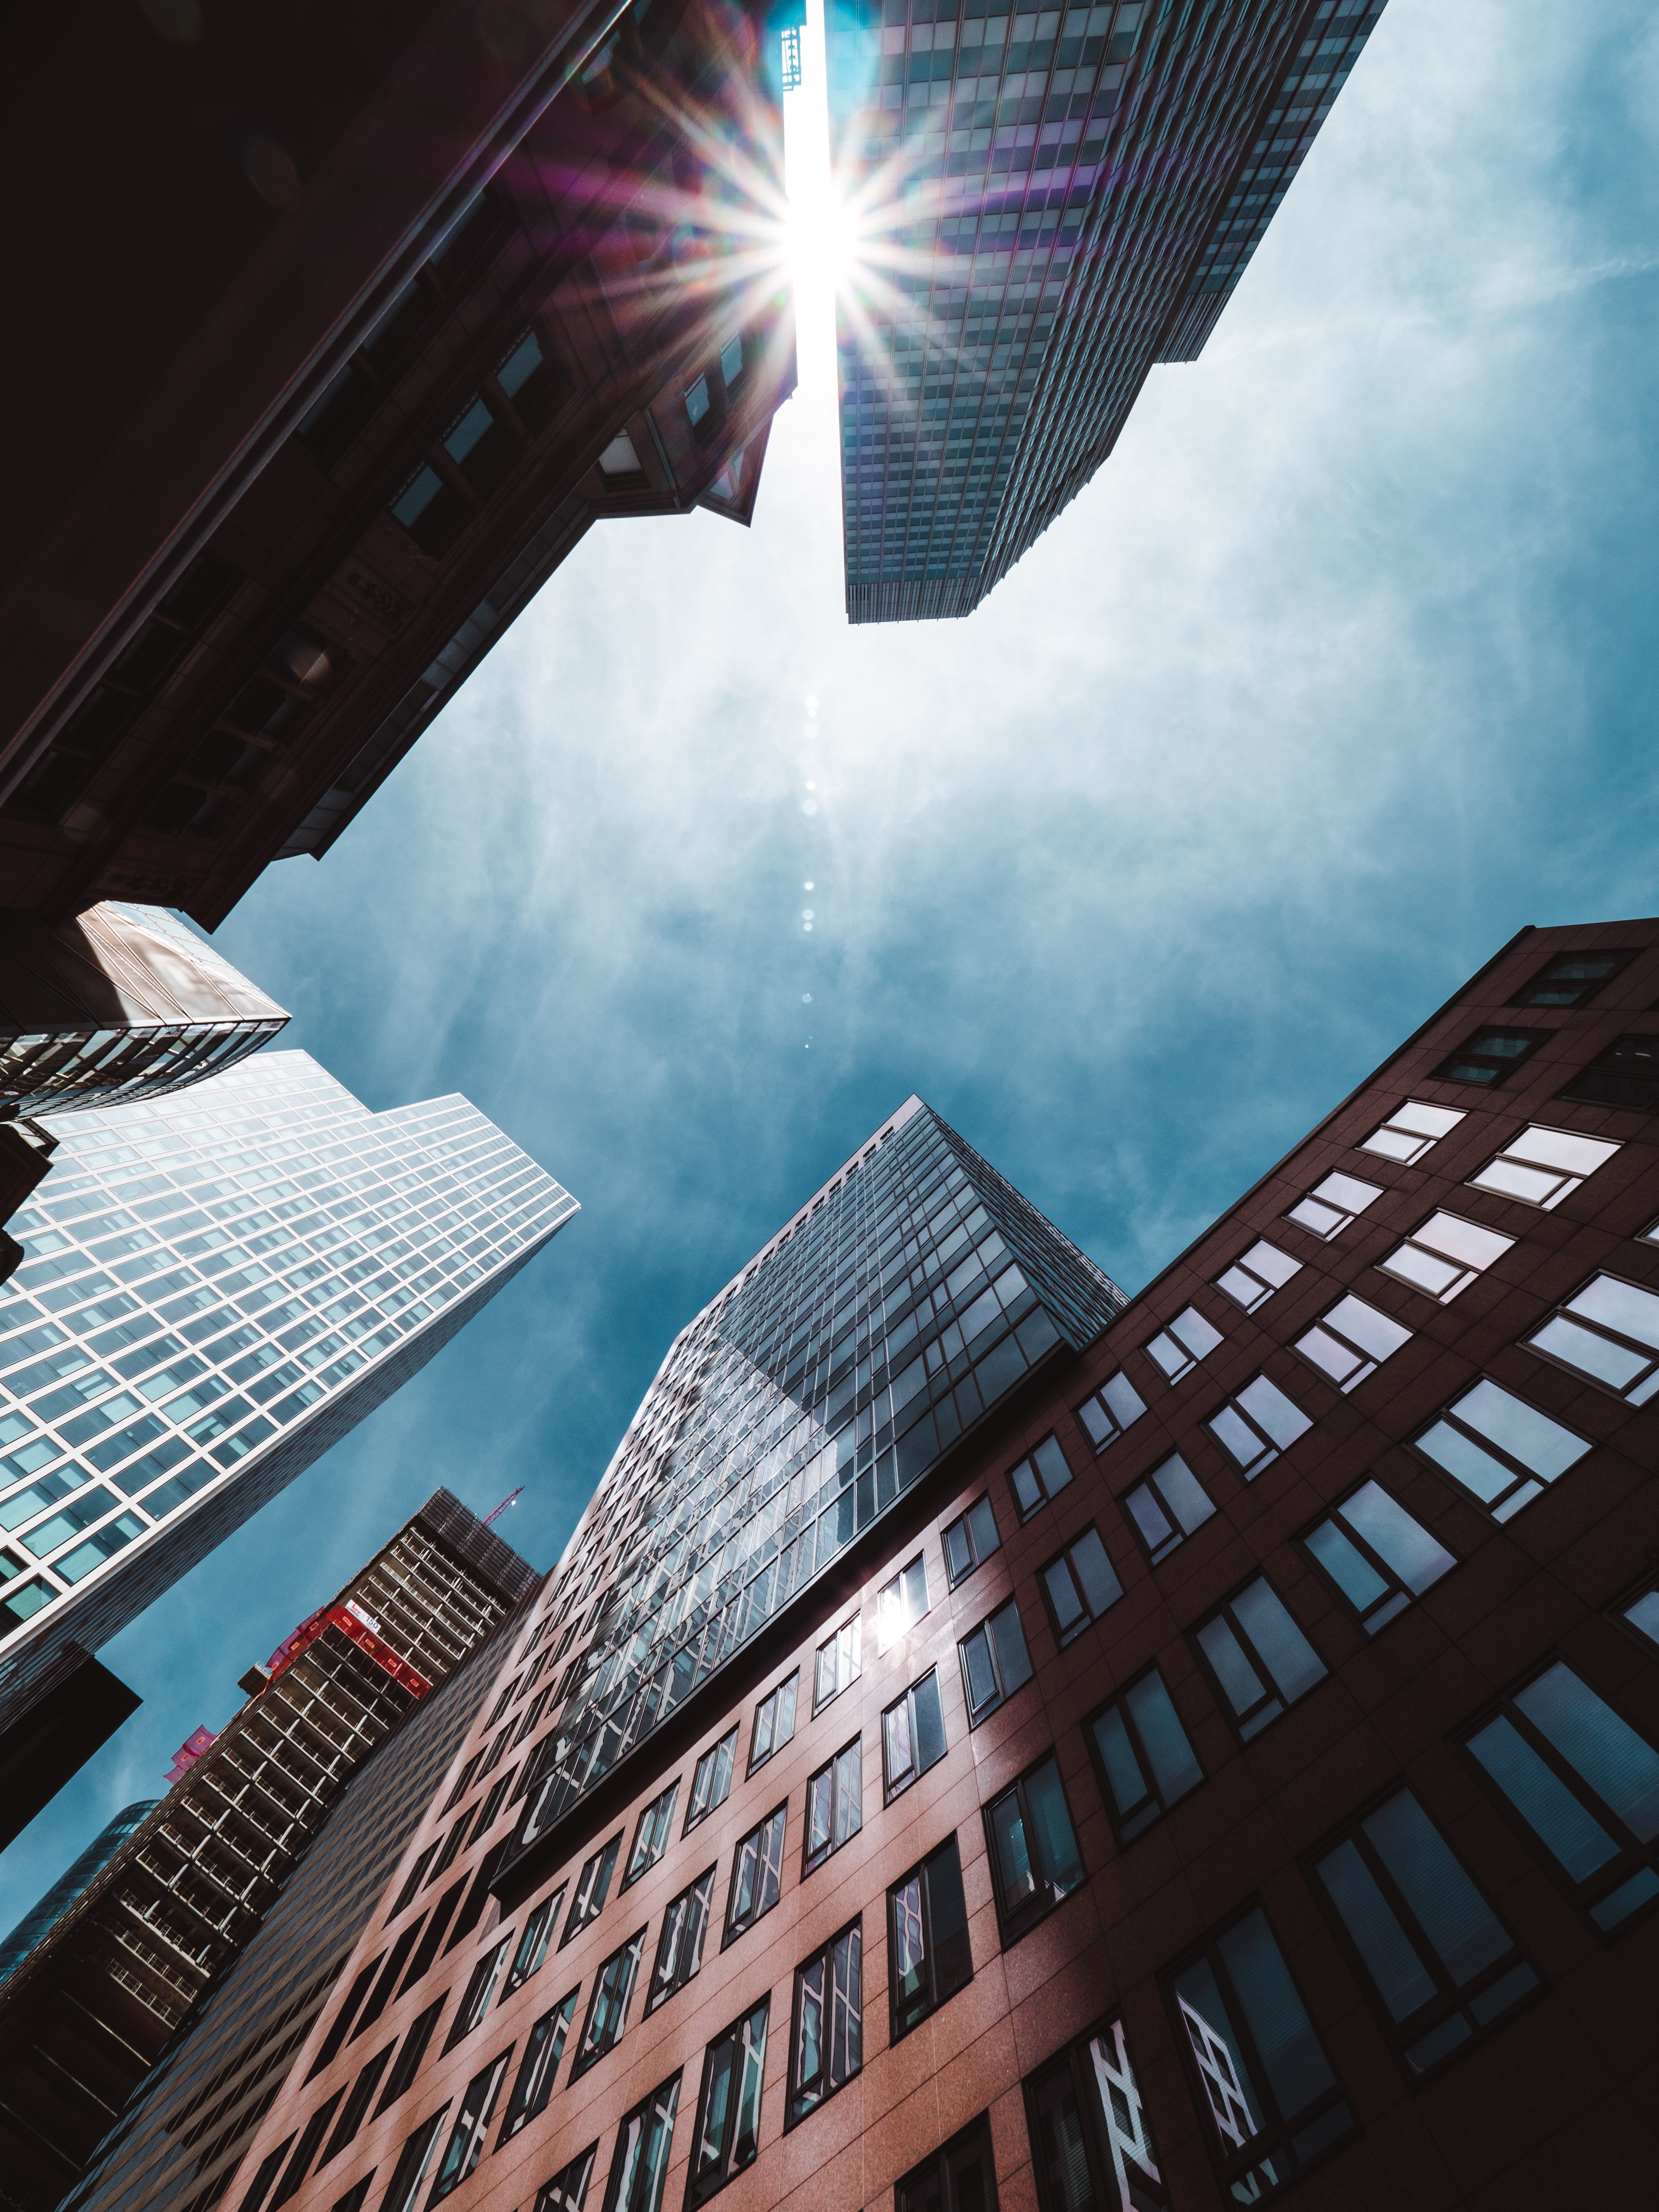
sky, daytime, cloud, architecture, metropolitan area, urban area, skyscraper, city, light, landmark, building, metropolis, tower block, human settlement, line, downtown, iron, sunlight, commercial building, mixed use, reflection, lens flare, meteorological phenomenon, tower, daylighting, symmetry, metal, world, facade, corporate headquarters, urban design, square, glass, Tints and shades, cityscape